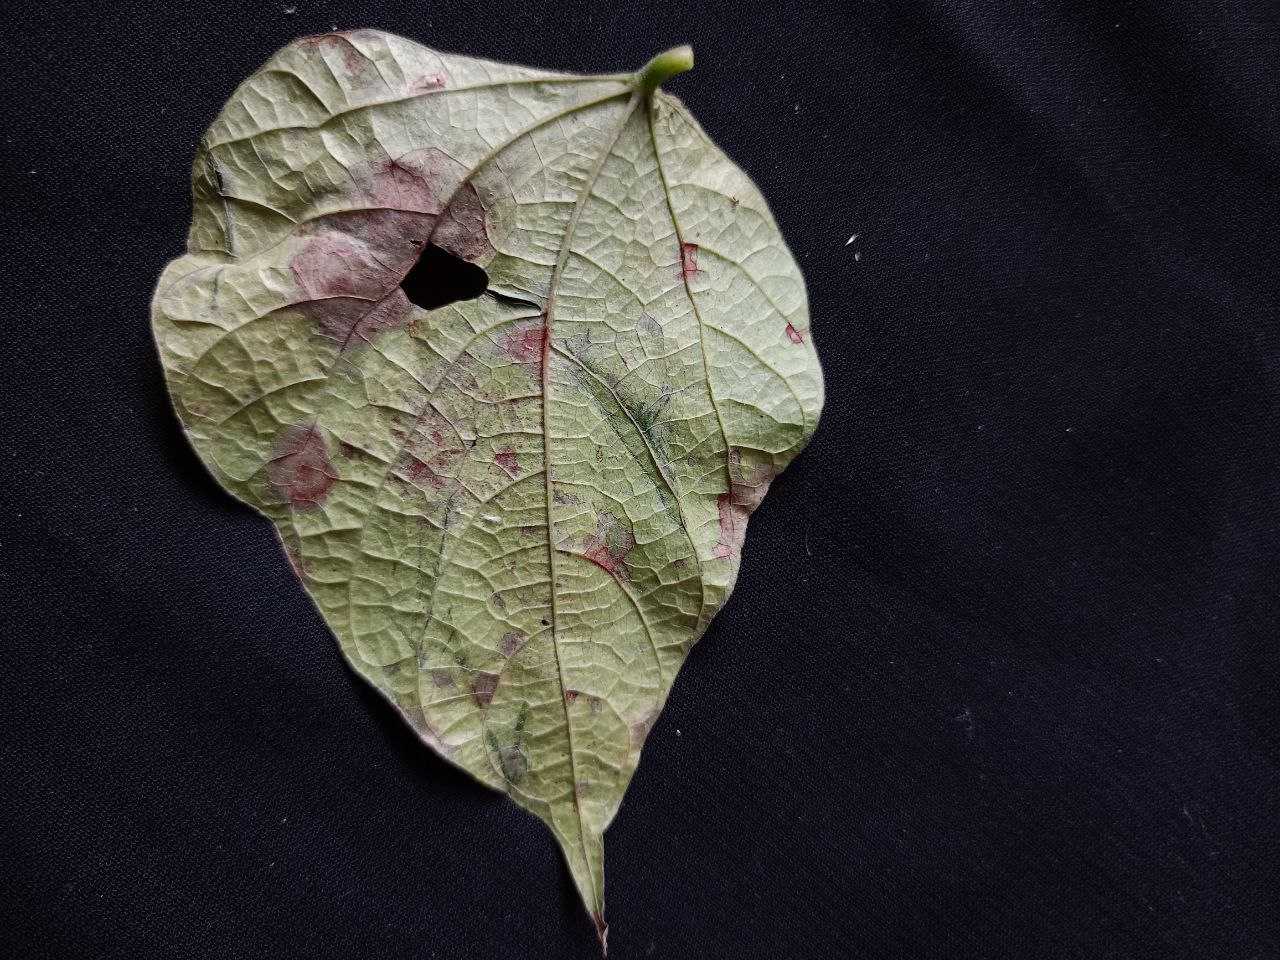
Crop: bean
Leaf condition: Blight